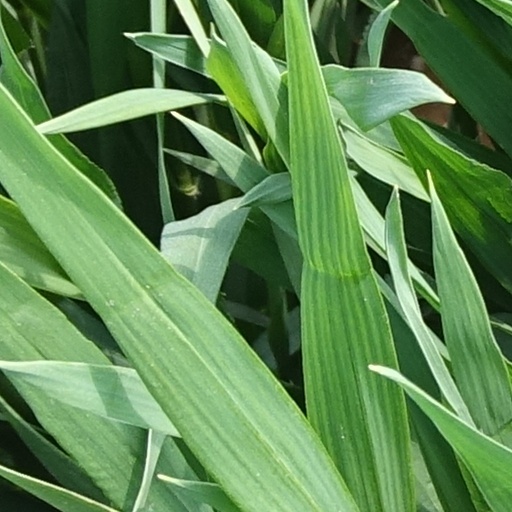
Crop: wheat